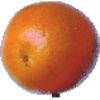
Label: Tangelo 1